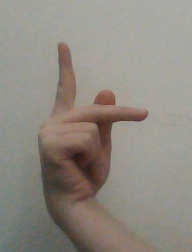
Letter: dha